Affordable housing in the United States

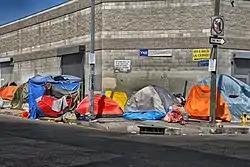
Tents of homeless people on the sidewalk in Skid Row, Los Angeles

Central to public discourse on housing affordability is the conversation surrounding advocacy for unhoused and homeless individuals. The evolution of homelessness within the U.S. has been characterized by significant changes not only in perceived solutions, but also in the gradual politicization of statewide provisioning for unhoused and displaced persons. Homelessness first emerged as a national issue in the early 1870s, although the term originally referred to "itinerant 'tramps' traversing the country in search of work," attributing the solution to homelessness as one of employment and job provision rather than affordable and accessible housing.